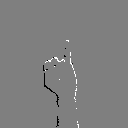
ASL letter: i